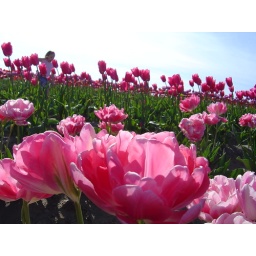
Small child running through a field of tulips in Mt. Vernon, Washington. Taken in April 2004.